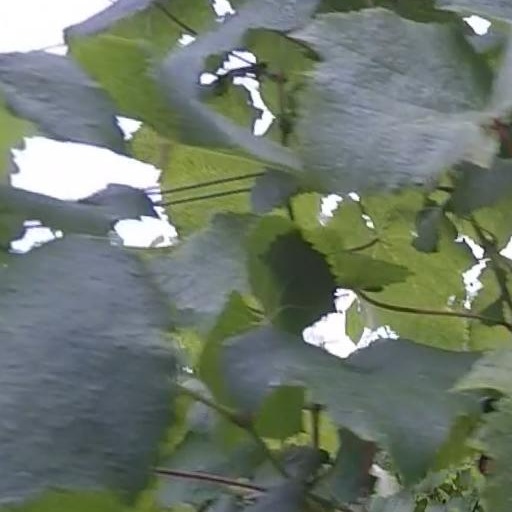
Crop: grape